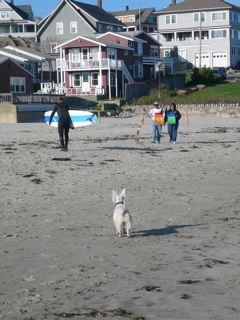
A dog runs down the beach after people.
A small white dog sitting on a beach next to houses.
A dog watches people walking on the beach.
A white dog is walking on the gray beach.
some people houses a white dog and a surfer